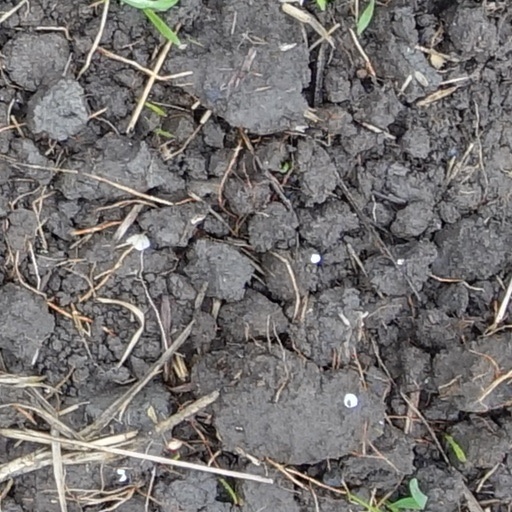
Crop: wheat